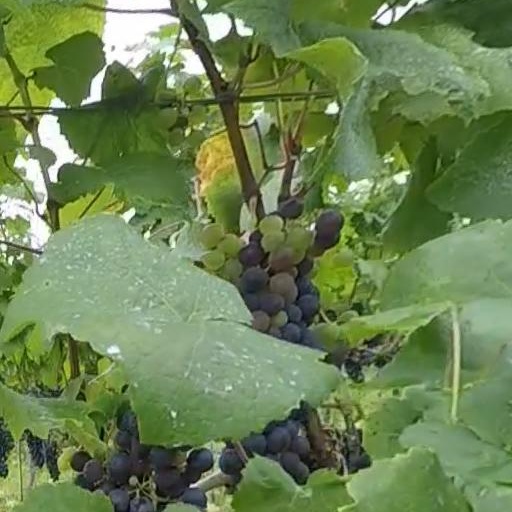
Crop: grape